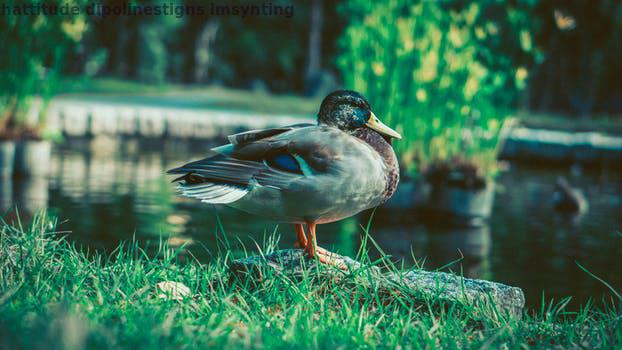
Label: Watermark